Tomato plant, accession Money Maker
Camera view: vertical (180 deg); turntable rotation: 60 degrees
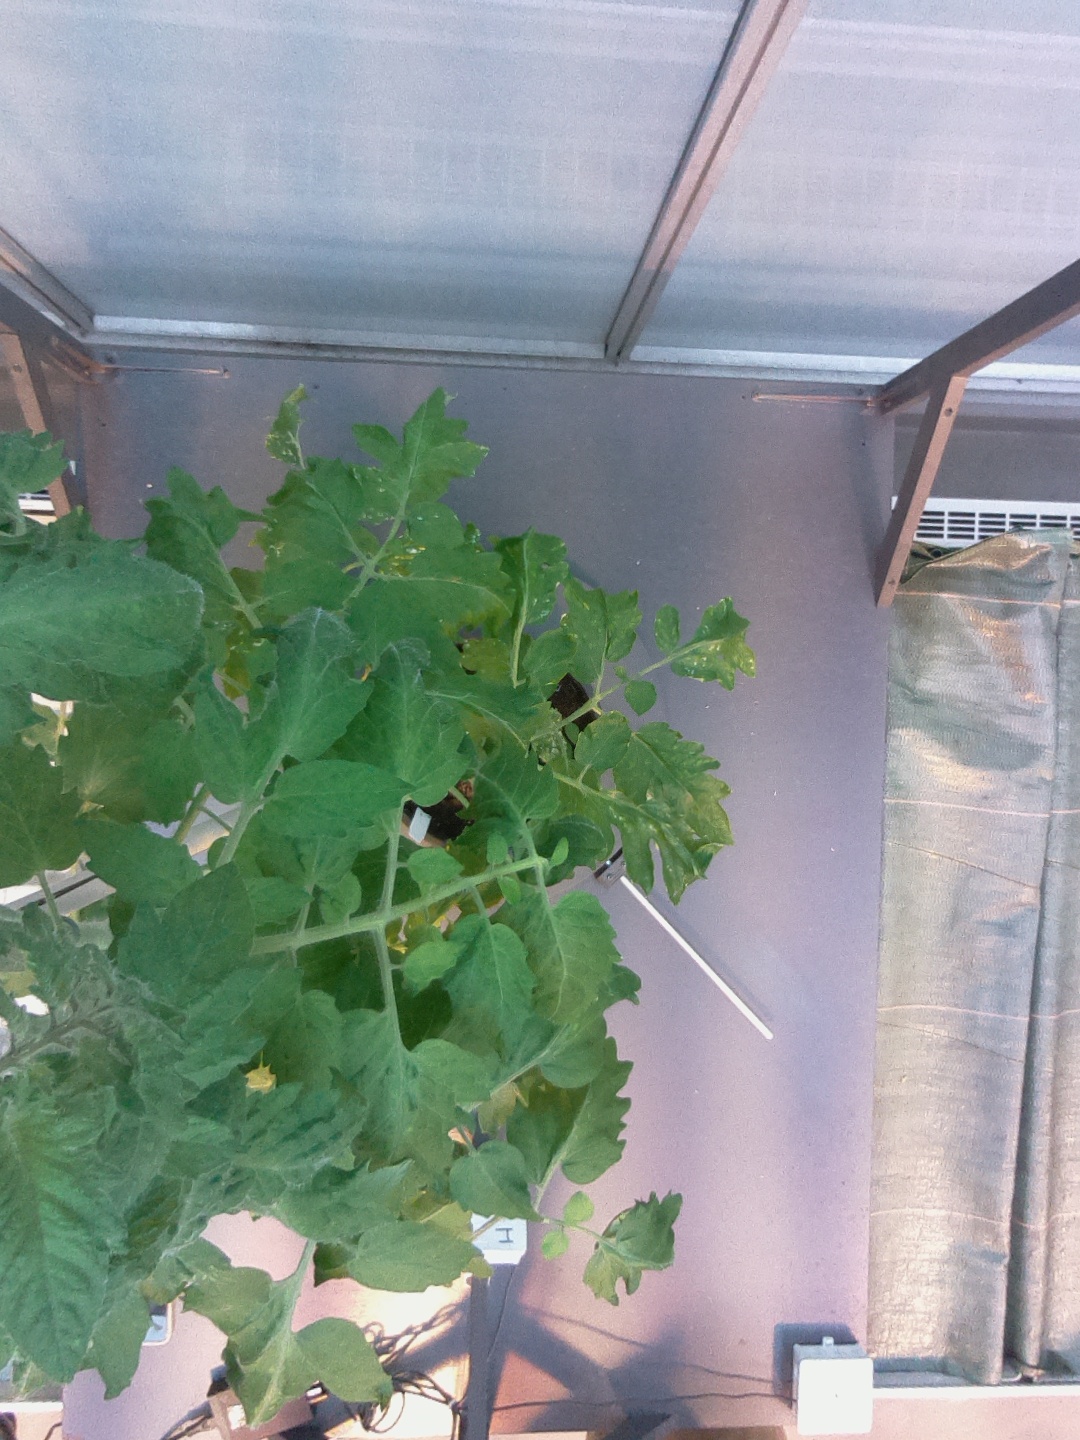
BBCH growth stage 65: Full flowering, 50%-60% of flowers open, first petals falling